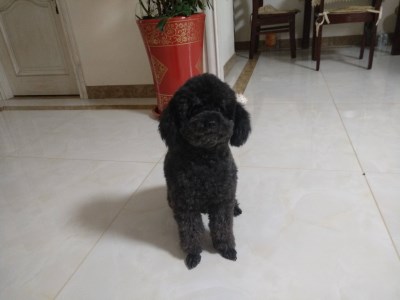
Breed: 7449-n000128-teddy